The Last Express (film)

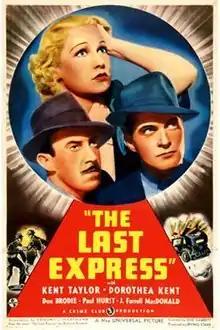
Theatrical release poster

The Last Express is a 1938 American mystery film directed by Otis Garrett and written by Edmund Hartmann. It is based on the 1937 novel "The Last Express" by Baynard Kendrick. The film stars Kent Taylor, Dorothea Kent, Don Brodie, Paul Hurst, Addison Richards, Greta Granstedt, Robert Emmett Keane and J. Farrell MacDonald. The film was released on October 28, 1938, by Universal Pictures.